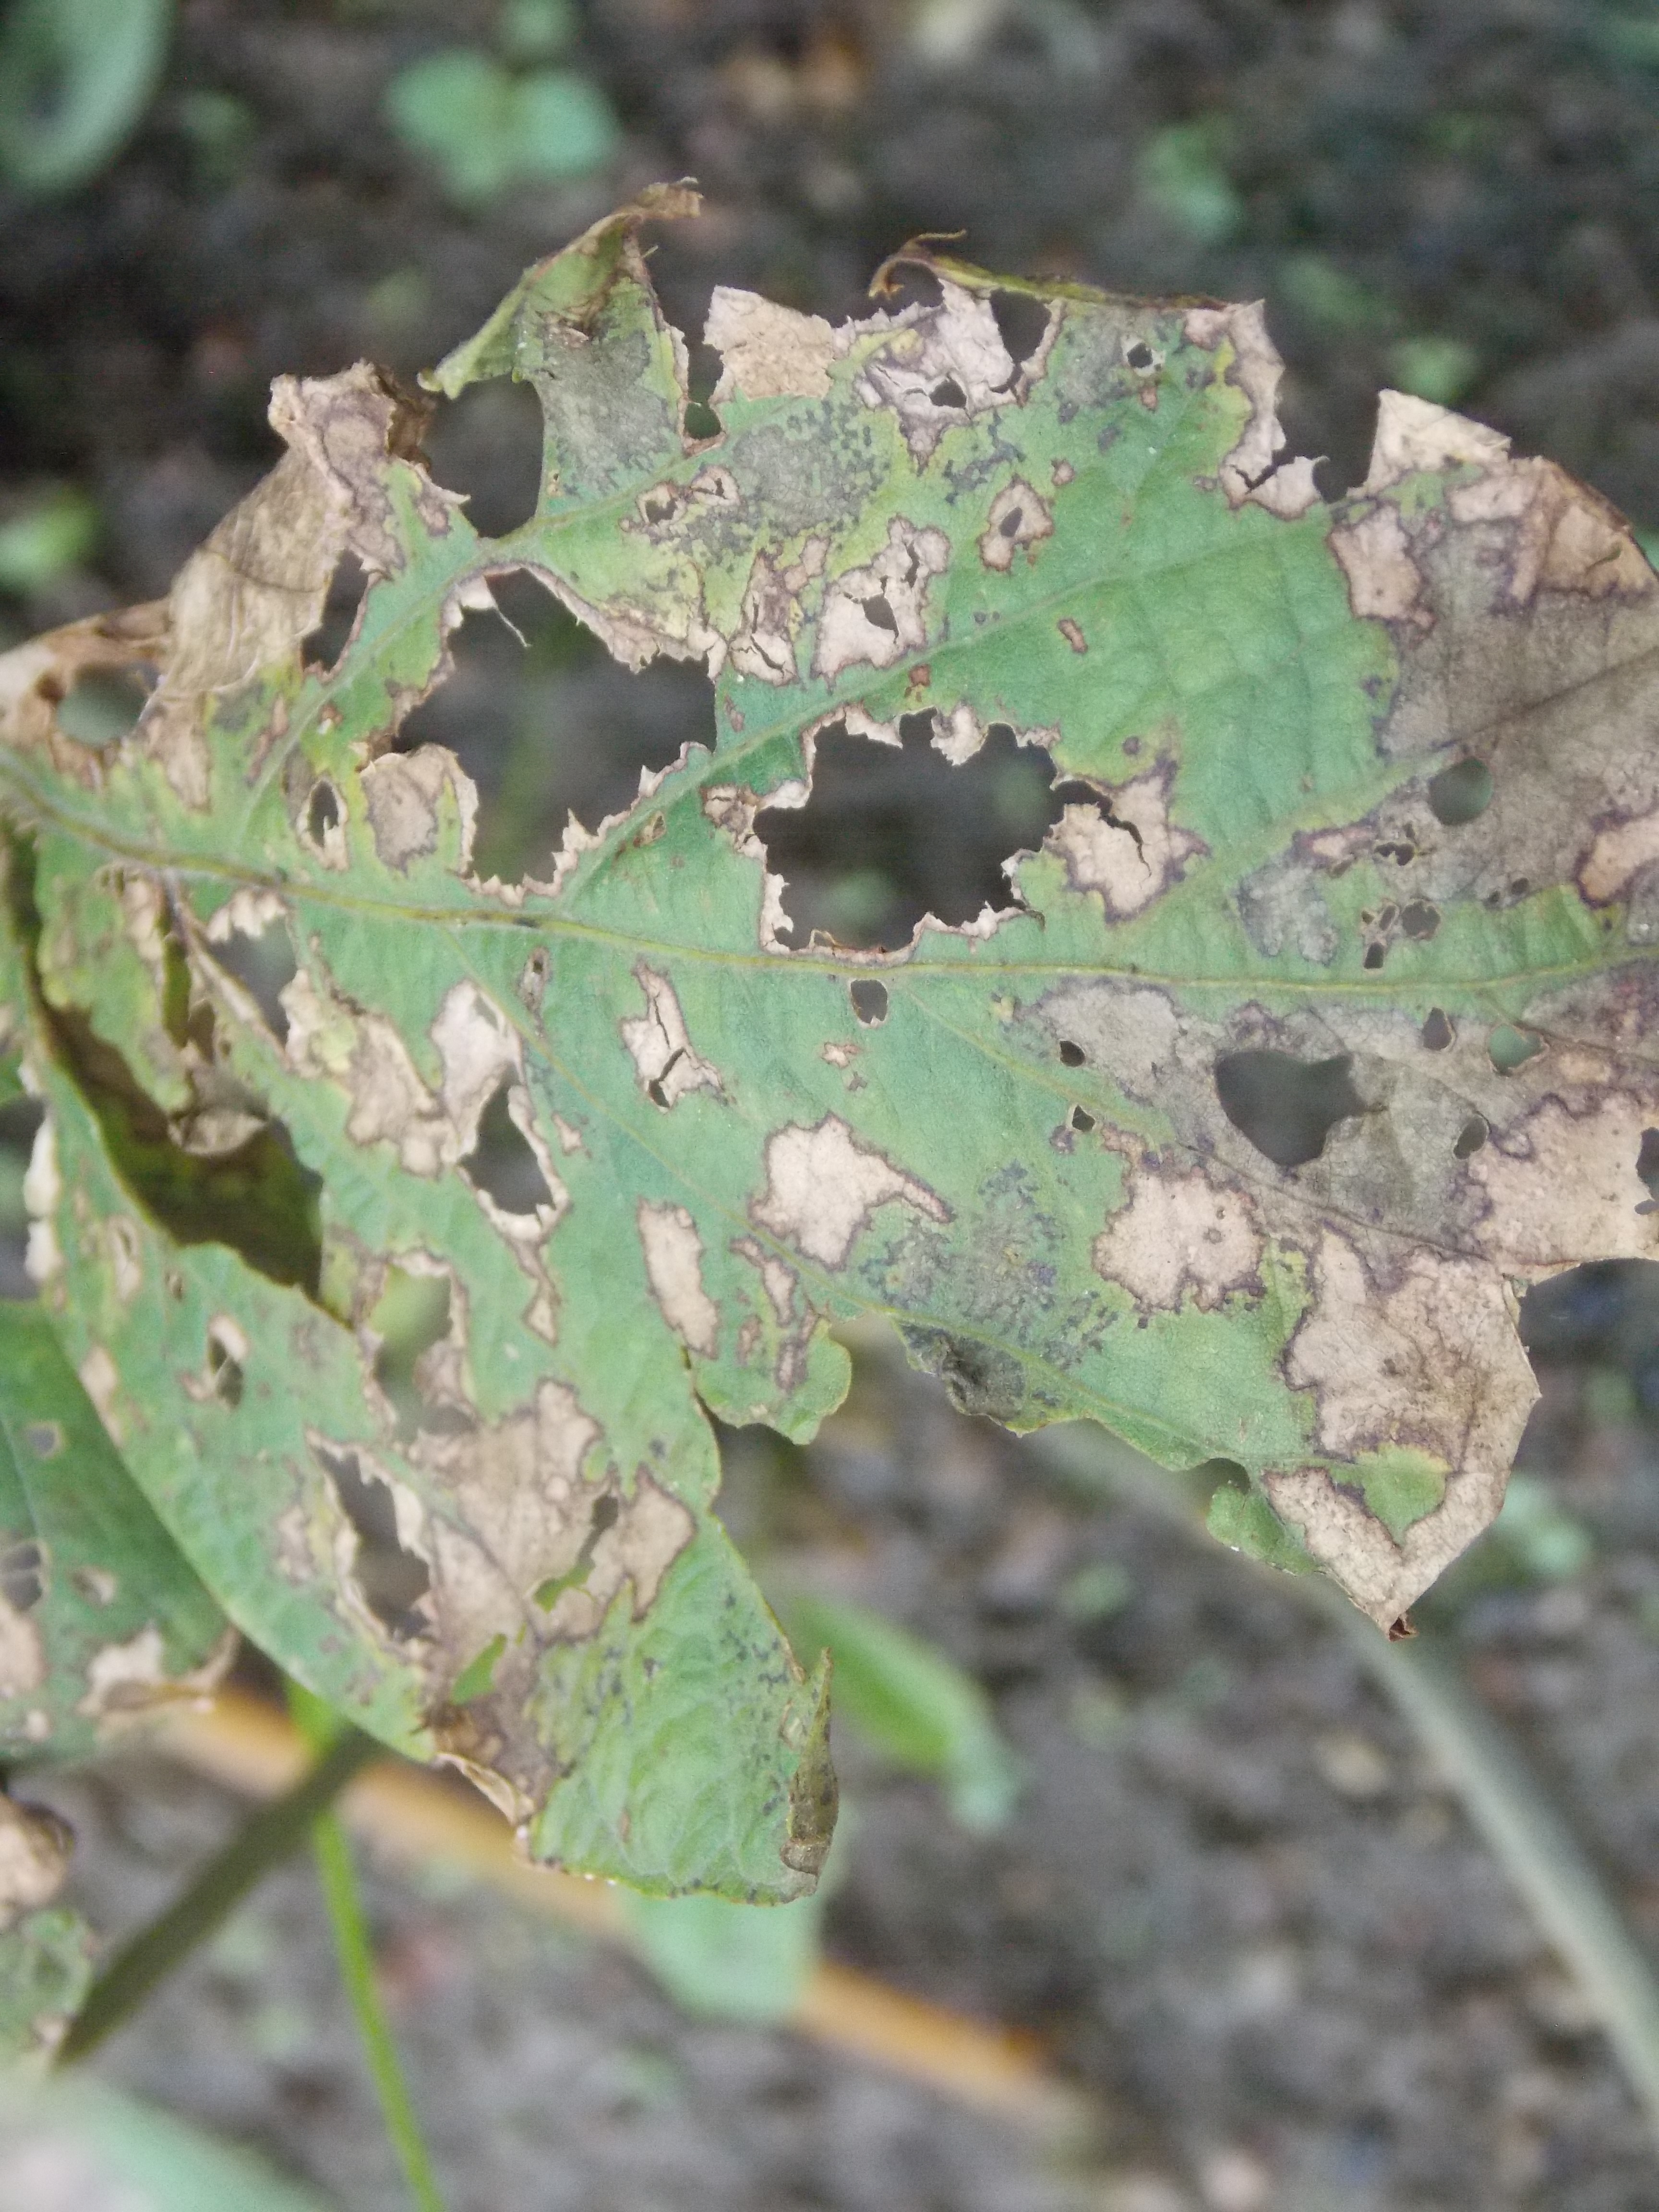
Label: Disease